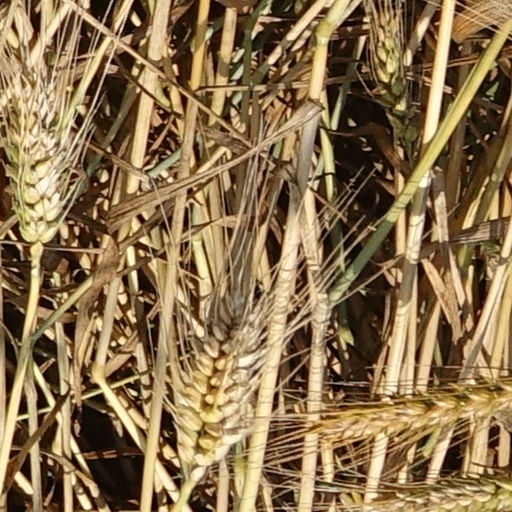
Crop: wheat